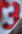
Number: 3